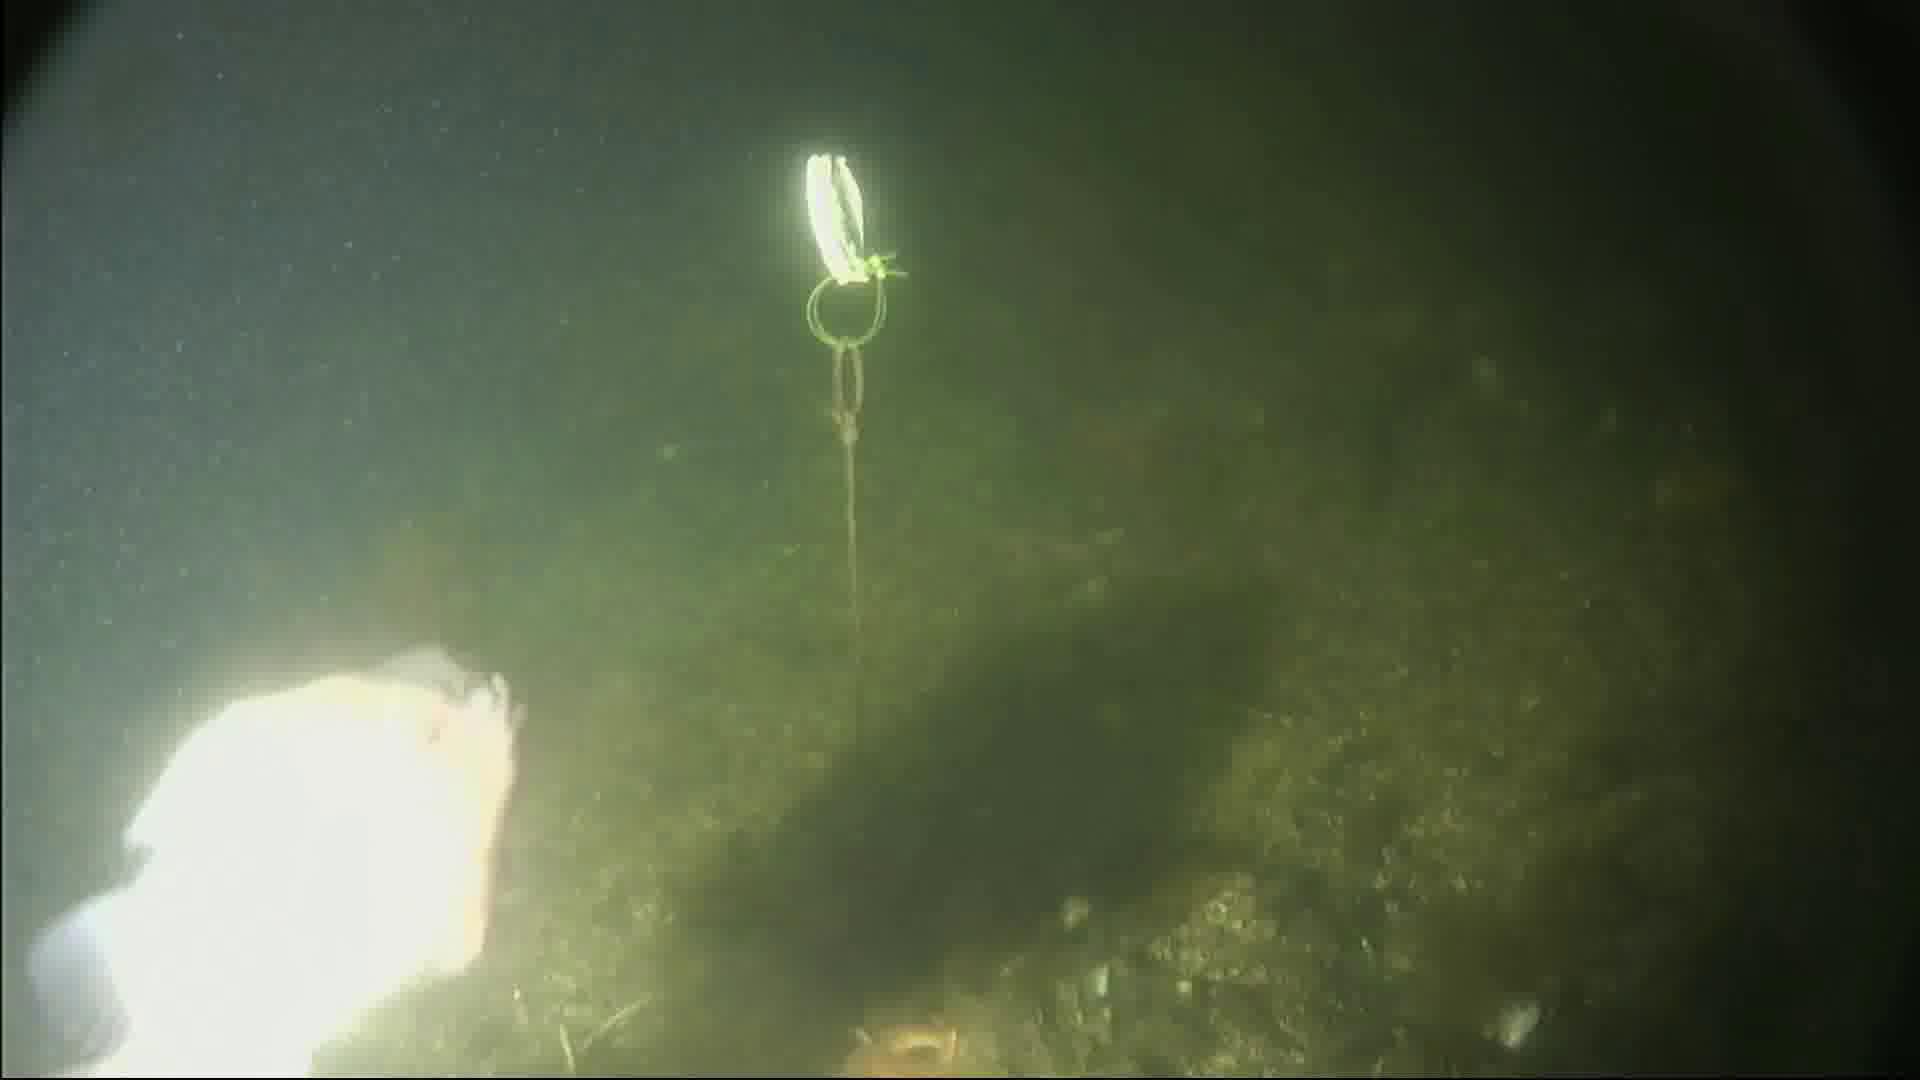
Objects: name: fish
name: starfish